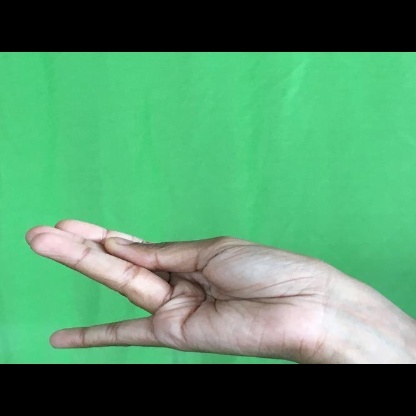
Mudra: Chaturam